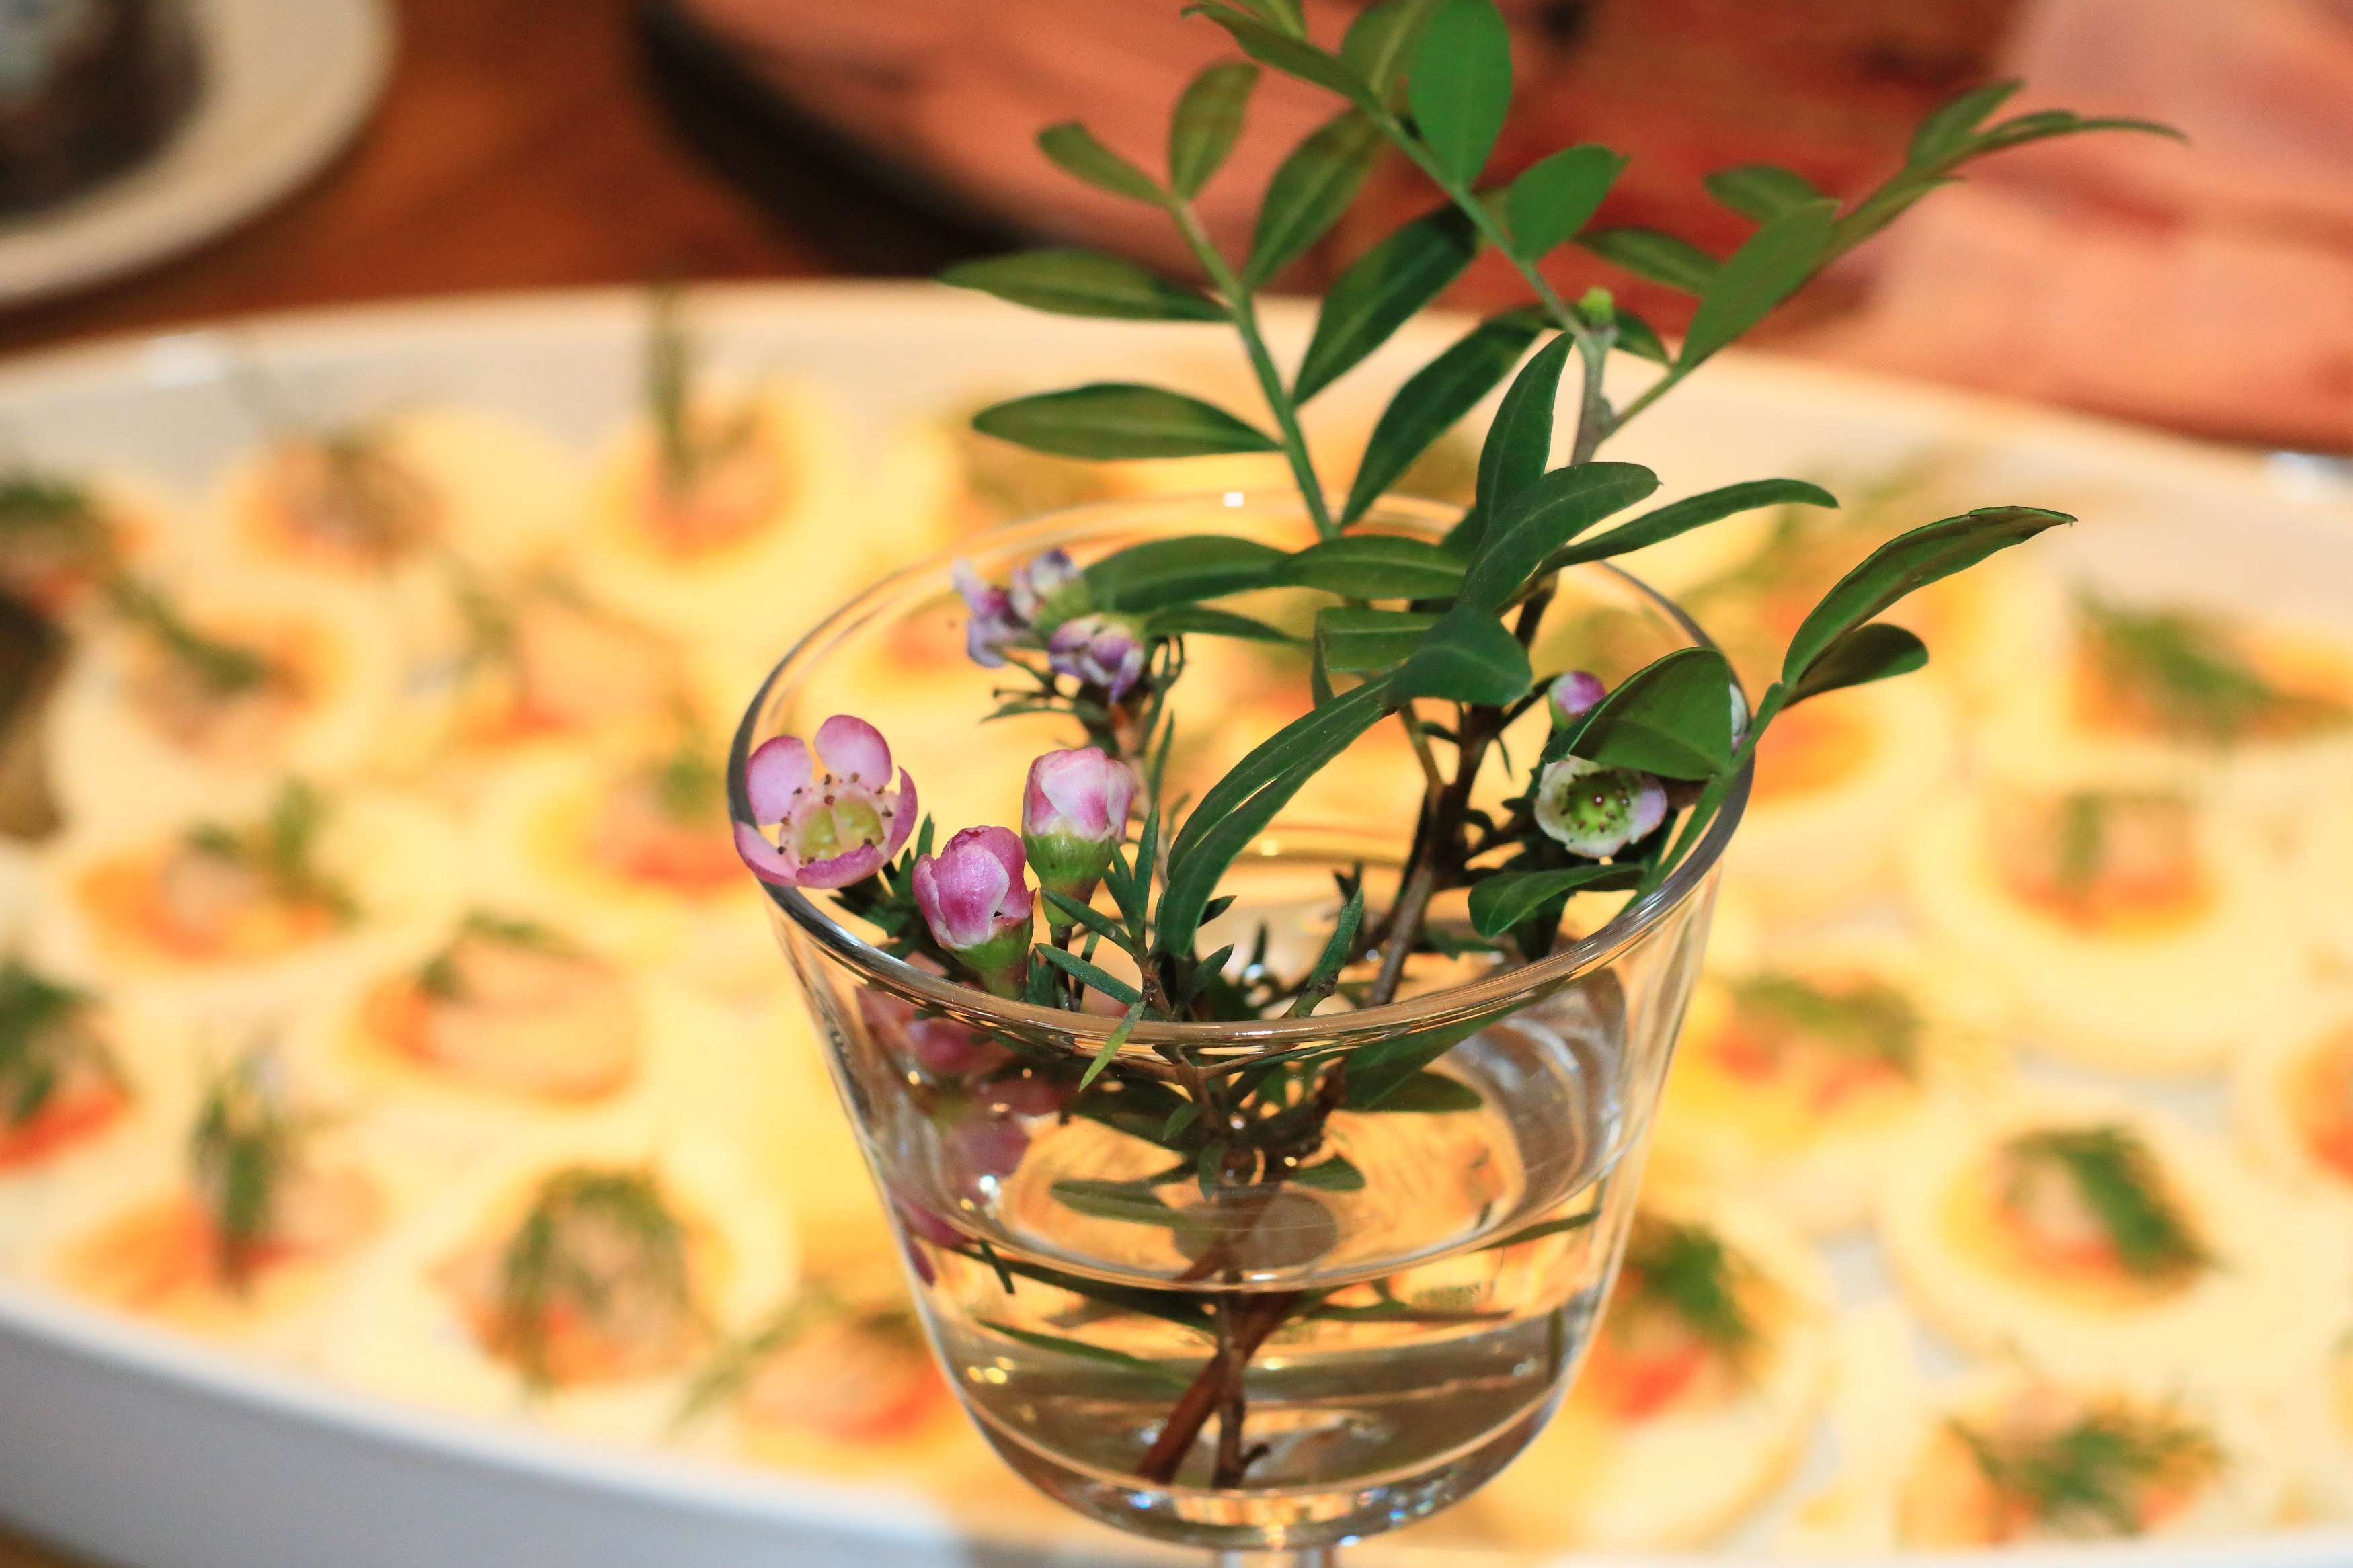
plant, flower, vase, dish, meal, food, produce, lighting, cherry blossom, eggs, dill, centrepiece